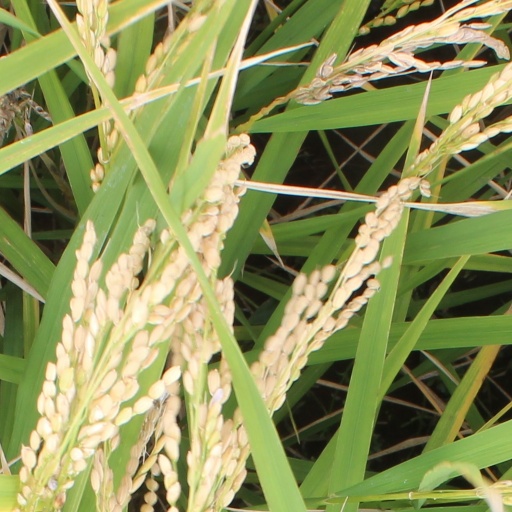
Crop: rice